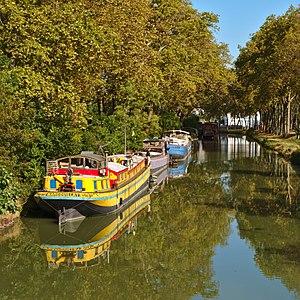
Le Canal du Midi depuis le Pont des Demoiselles, à Toulouse.
Le Pont des Demoiselles est un quartier résidentiel de Toulouse.